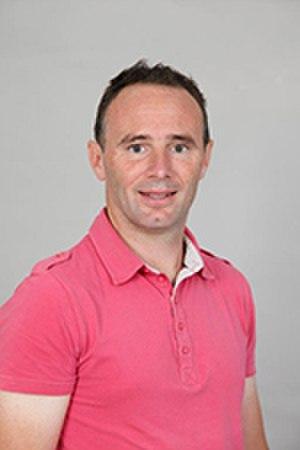
Julien Leseigneur - Maire de Lindebeuf
Lindebeuf est une commune française située dans le département de la Seine-Maritime en région Normandie..